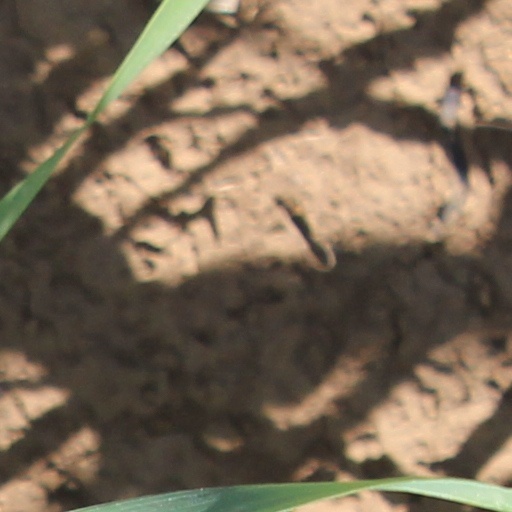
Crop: wheat